Ahn Chai-hong

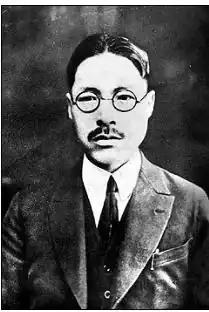
An Jae-hong

Ahn Chai-hong (December 31, 1891 – March 1, 1965) was a Korean activist, politician, and journalist who participated in the Korean independence movement.